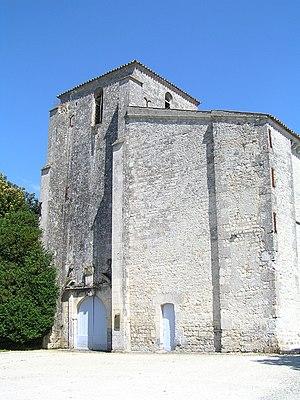
église de Verrières, Charente, France
Verrières est une commune du Sud-Ouest de la France, située dans le département de la Charente.
Cet article recense les monuments historiques de la Charente, en France.